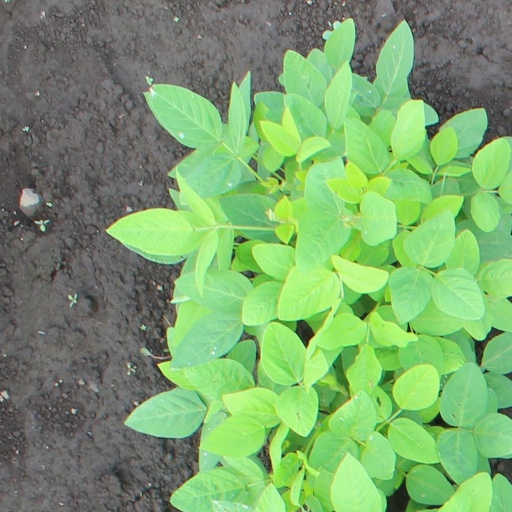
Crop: soybean